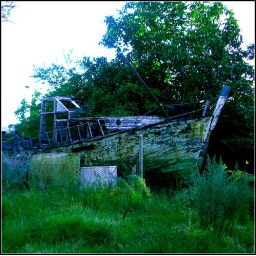
Old wrecked ship near the beach in Varna